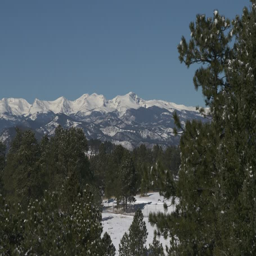
the mountains forming part are covered with snow on a sunny , winter day